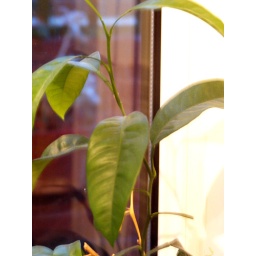
This orange tree was planted by my daughter 7 years ago